Berberian Sound Studio

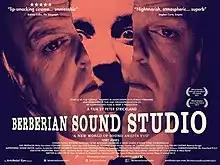
British film poster

Berberian Sound Studio is a 2012 British psychological horror film. It is the second feature film by British director and screenwriter Peter Strickland. The film, which stars Toby Jones, is set in a 1970s Italian horror film studio.